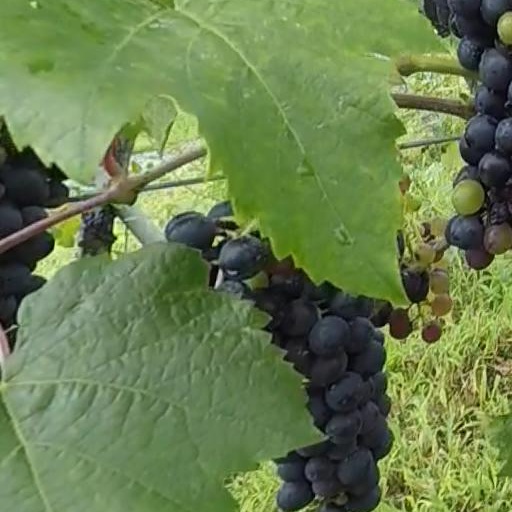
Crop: grape